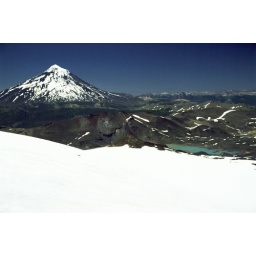
More views of misspelled locations. The black dot on the snow is a person in repose.